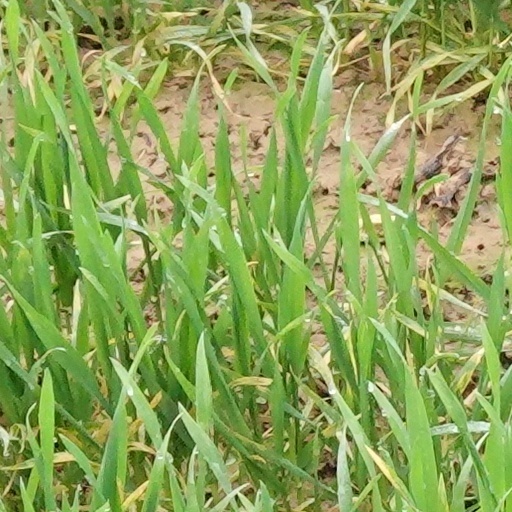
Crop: wheat